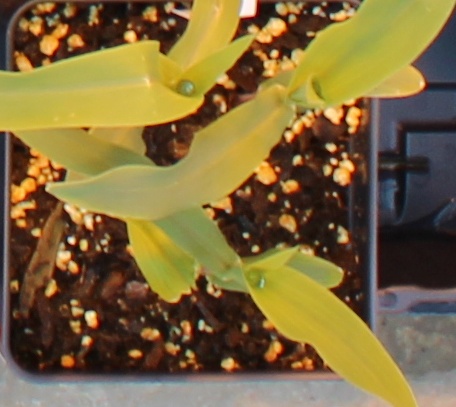
Label: Corn